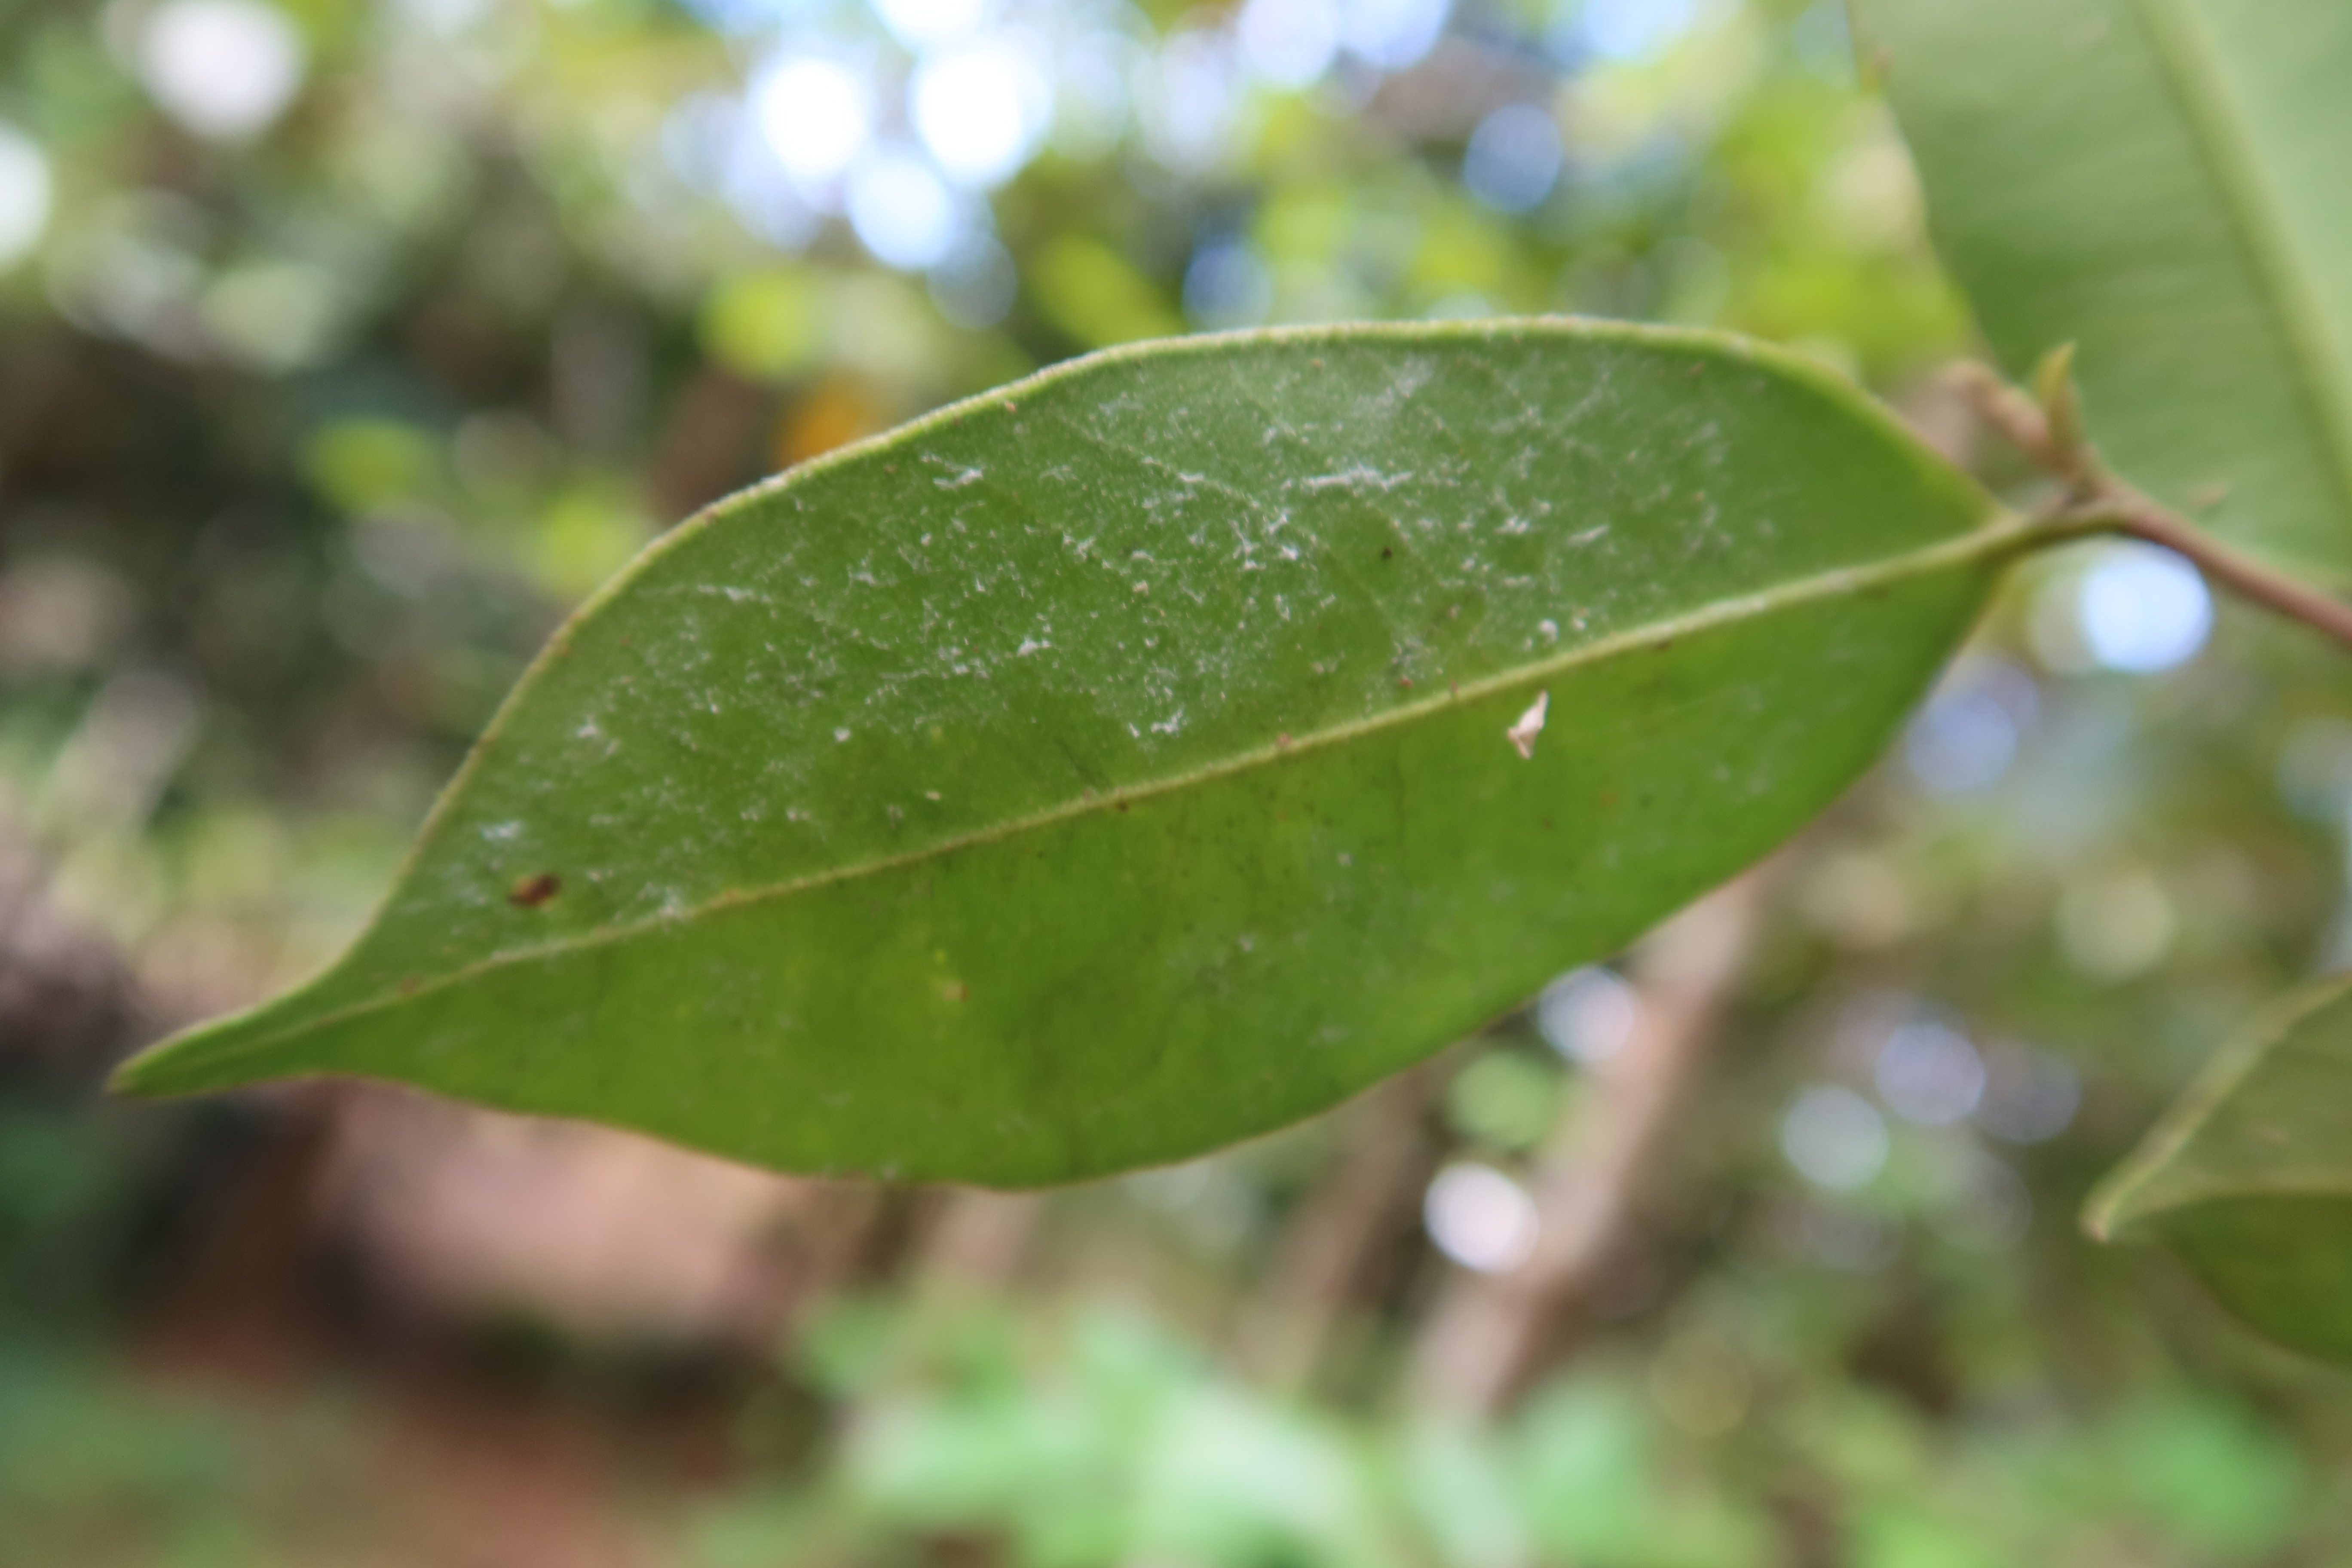
Label: Mealy bugs